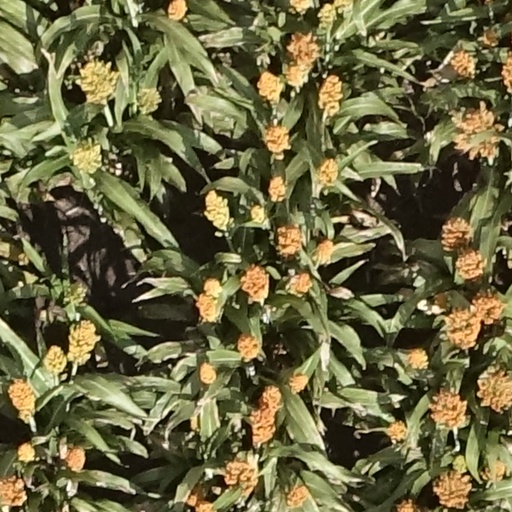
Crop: sorghum